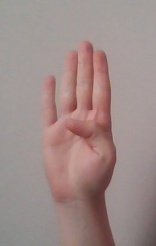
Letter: kaaf